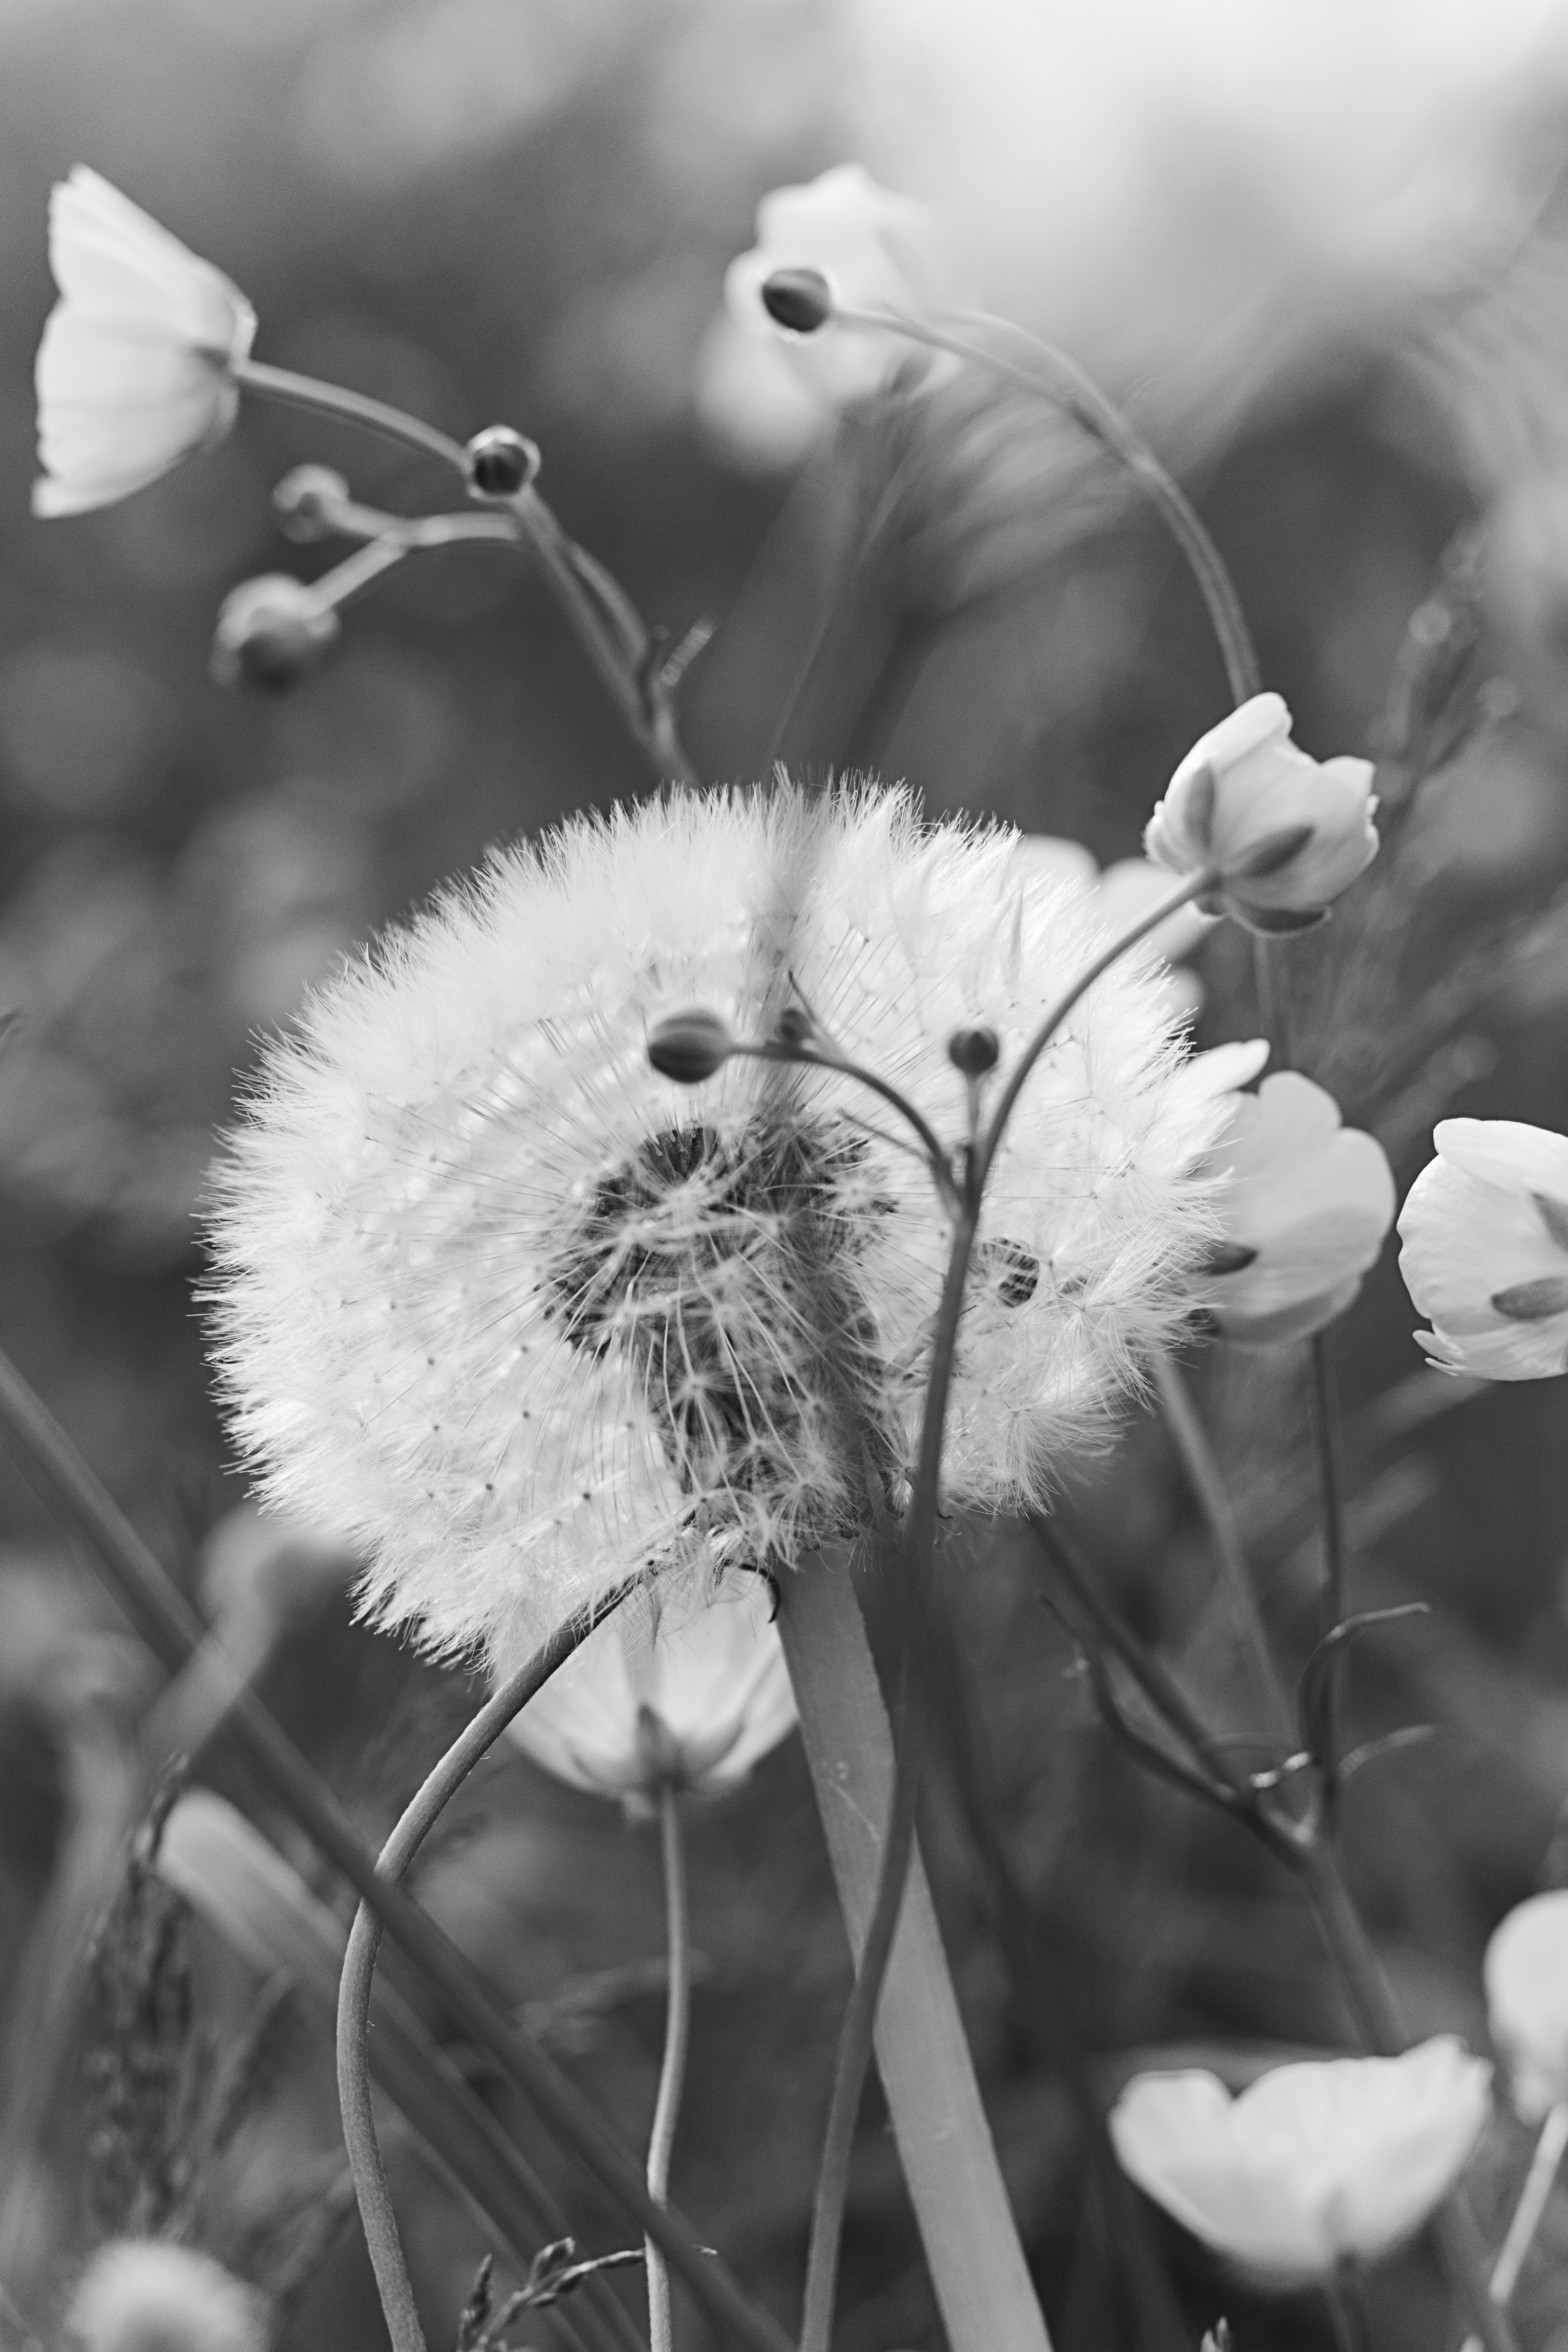
nature, branch, blossom, black and white, plant, white, photography, meadow, dandelion, leaf, flower, petal, spring, botany, black, garden, monochrome, flora, flowers, close up, eye, macro photography, monochrome photography